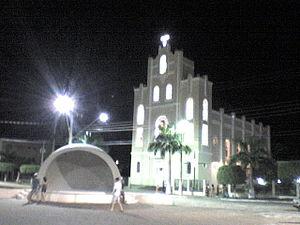
Baixo Guandu est une ville située dans l'État brésilien du Espirito Santo, fondée le 10 avril 1935 et établie comme une municipalité le 8 juin de la même année. La Fête de la ville est le 10 avril. En 2009, sa population était de 29 891 habitants et sa superficie est de 918 km². La région est plus connue pour ses exportations de café, surtout dans les hautes montagnes de la région d'Alto Mutum Preto. Le cours d'eau principal qui traverse la municipalité est le fleuve Rio Doce dont le bassin est composé de 222 municipalités.